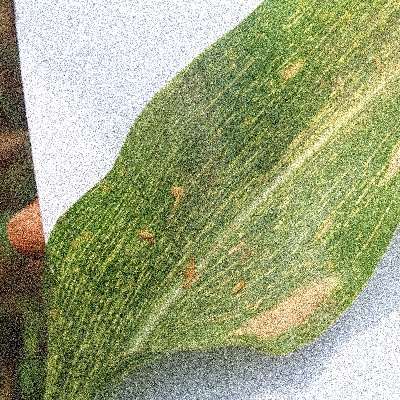
Label: Corn_(Maize)___Maize_Streak_Virus